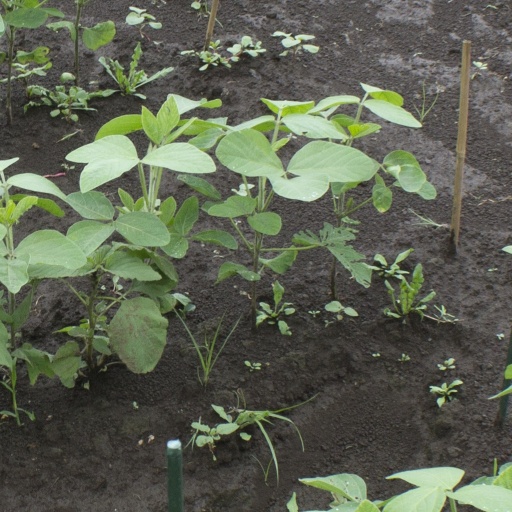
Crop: soybean